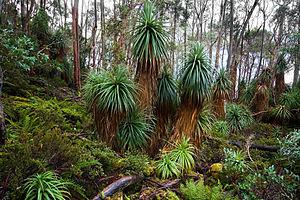
Richea est un genre de 11 espèces de plantes de la famille des Ericaceae. Neuf de ces espèces sont endémiques à la Tasmanie et les deux autres sont endémiques au sud-est du continent australien.